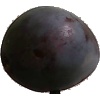
Label: Plum 3